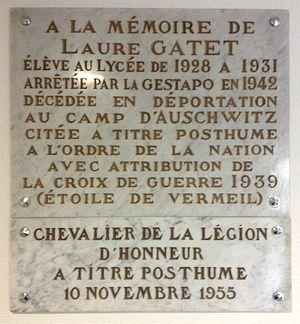
Plaque commémorative de Laure Gatet au lycée Laure-Gatet, à Périgueux (Dordogne, France).
Le lycée Laure-Gatet est un lycée général et technologique français situé à Périgueux, dans le département de la Dordogne.
Laure Gatet, née Laure Constance Pierrette Gatet le 19 juillet 1913 à Boussac-Bourg et morte le 25 février 1943 à Auschwitz, est une pharmacienne, biochimiste et résistante française.